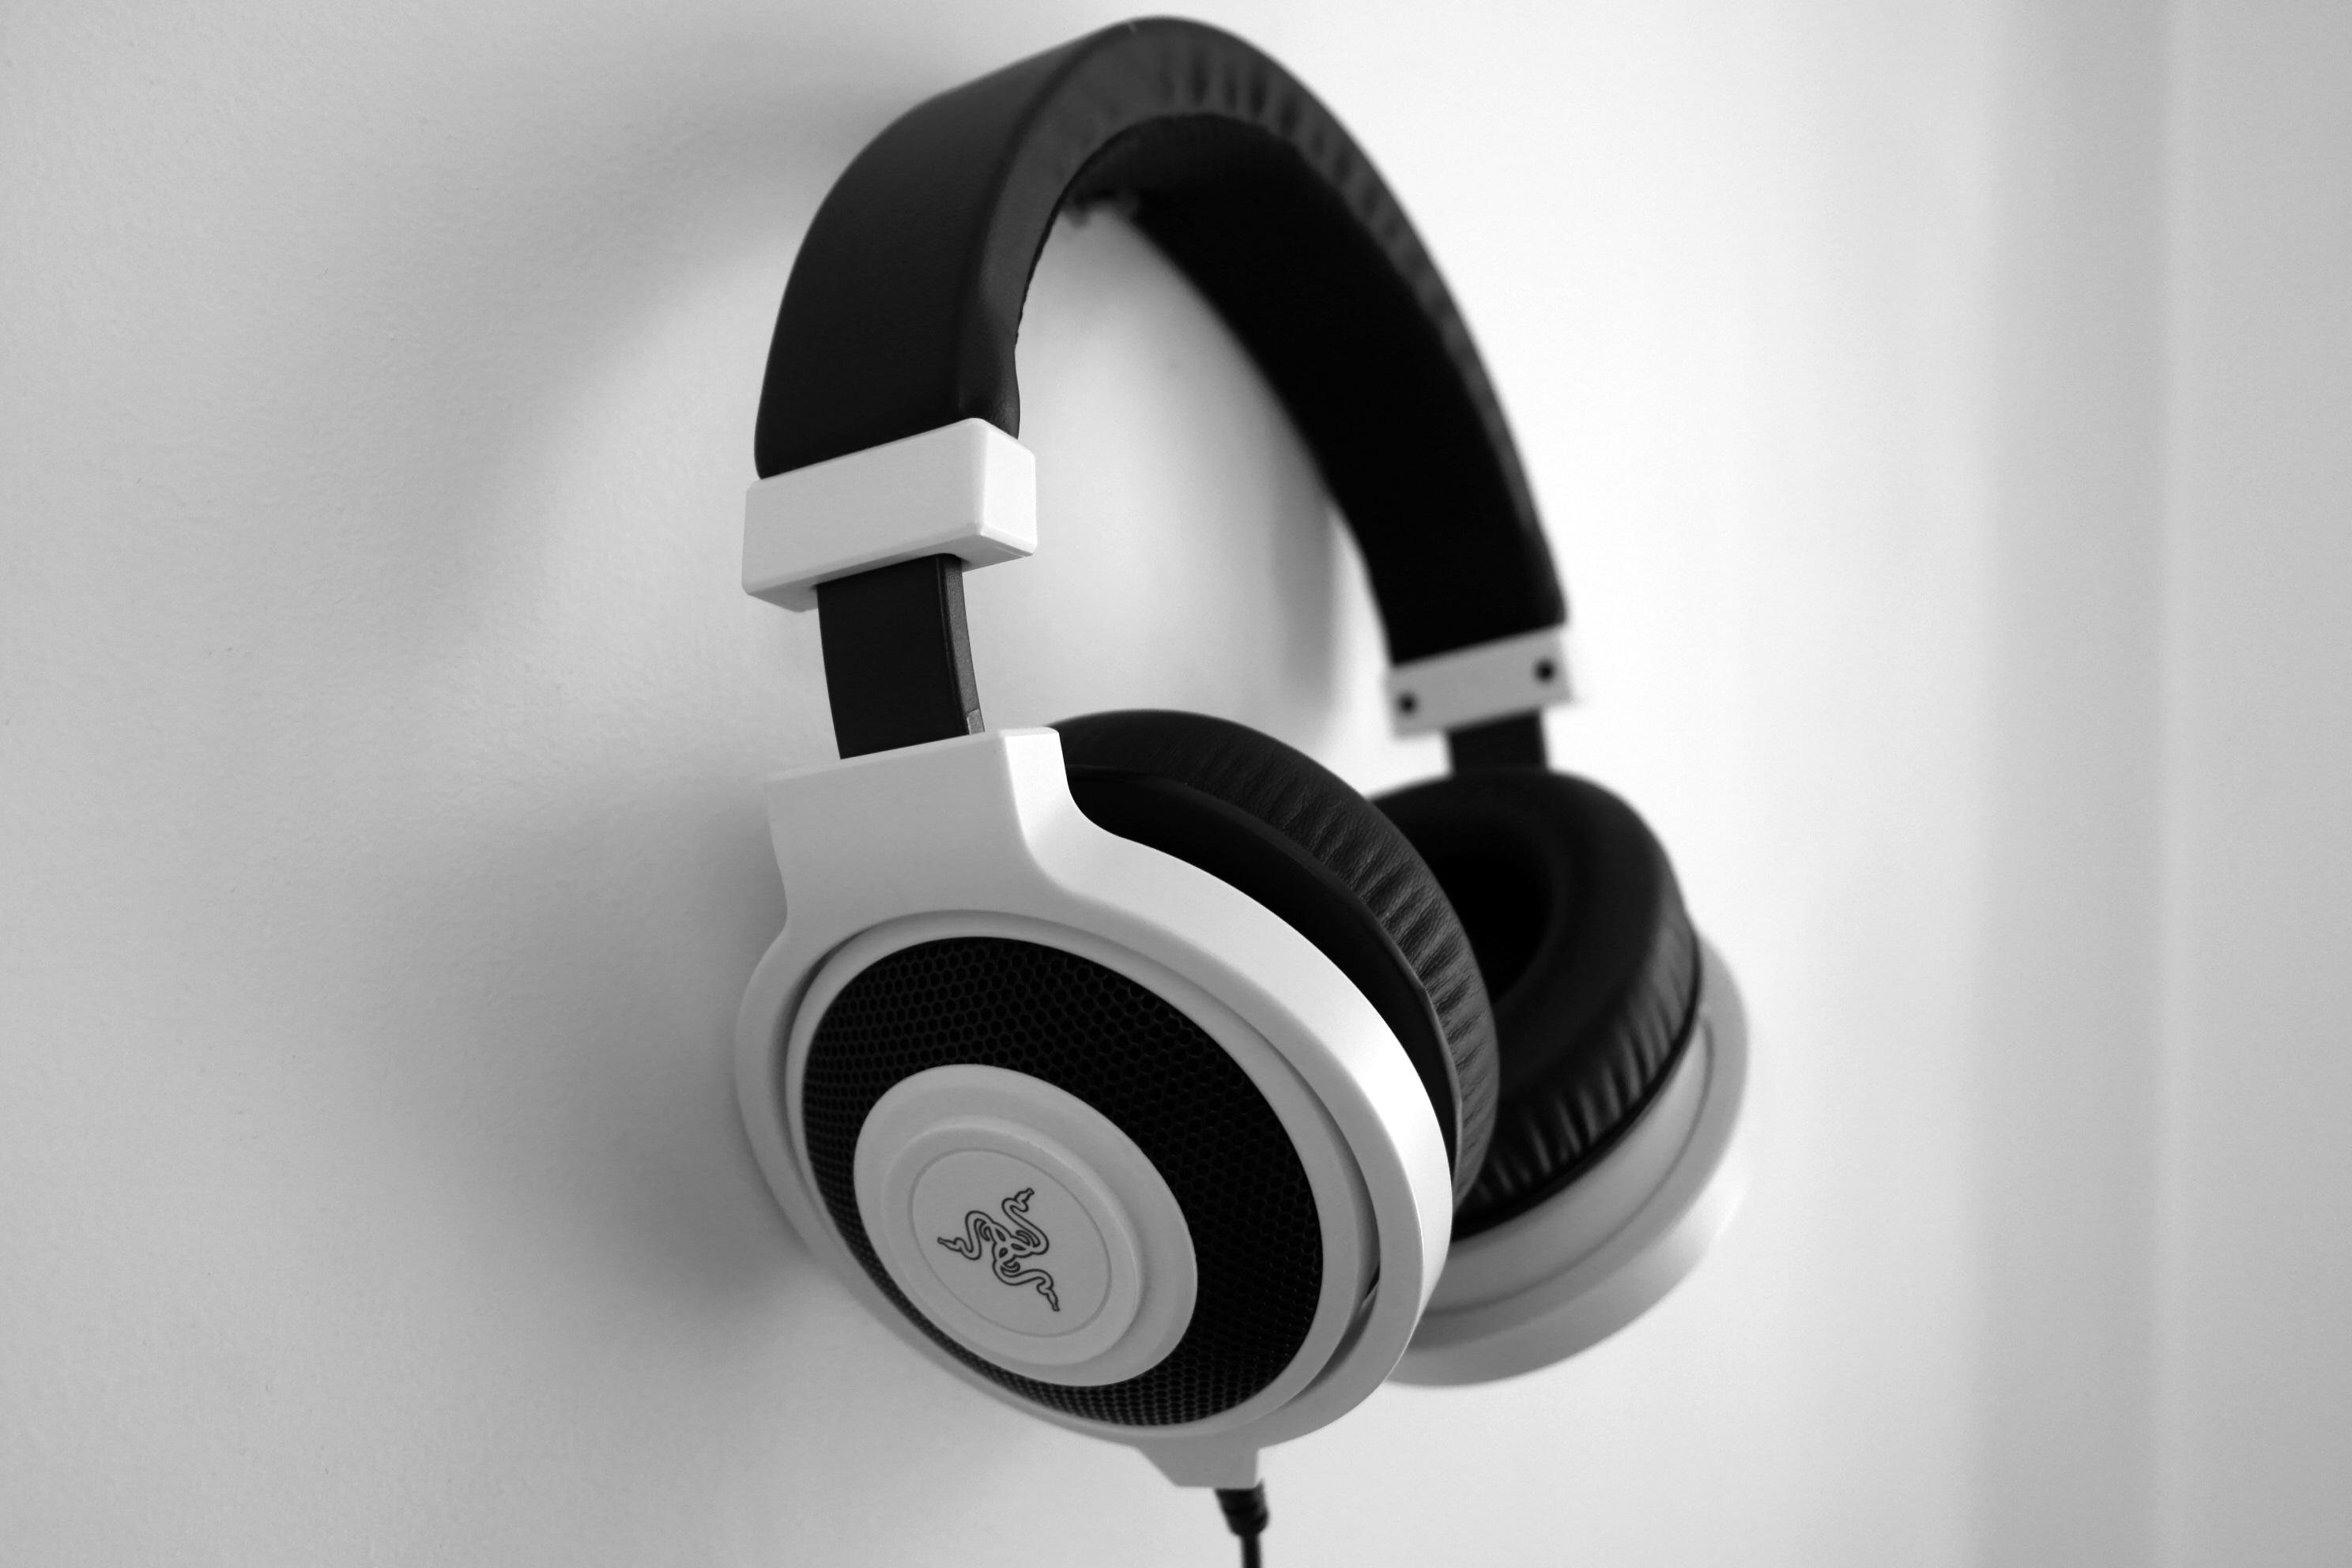
black and white, technology, gadget, hanging, ear, close up, product, audio, headphones, headset, audio equipment, electronic device, communication device